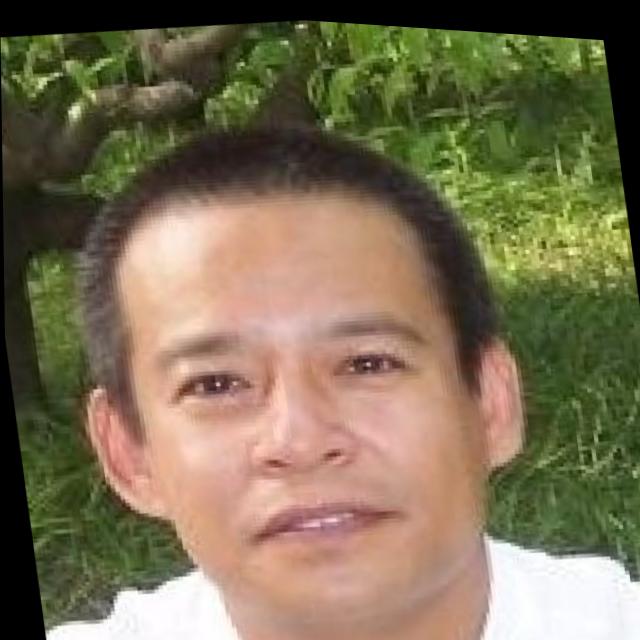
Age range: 45-64